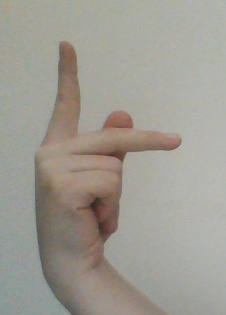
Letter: dha